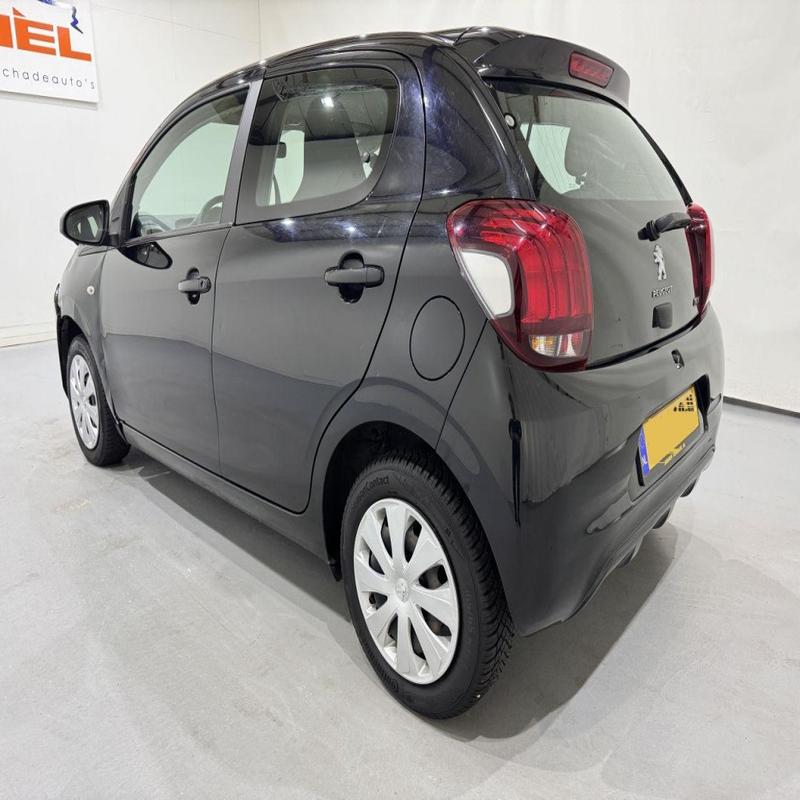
Aucun dommage détecté.
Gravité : aucun